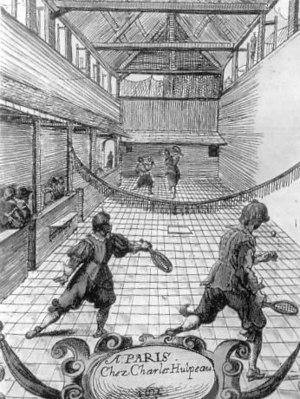
La salle du Jeu de paume est située nᵒ 1 rue du Jeu de paume, au cœur du quartier Saint-Louis, à Versailles. Elle est célèbre pour le serment du Jeu de paume qu'y prêtèrent les députés du Tiers état le 20 juin 1789.
Paris est une ville dont l'histoire est très marquée par le sport. Du jeu de paume dès le XIIᵉ siècle au football au XXIᵉ siècle, en passant par les courses hippiques et le cyclisme au XIXᵉ siècle, Paris a toujours connu la pratique du sport depuis au moins un millénaire.
Le sport en France est marqué par plusieurs phénomènes : une tradition sportive ancienne, un rôle prépondérant dans l'organisation du sport moderne et une grande variété de disciplines pratiquées à haut niveau. Si le palmarès international n'est pas au même rang, la tendance paraît s'inverser depuis la fin du XXᵉ siècle. La France pèse en effet moins qu'avant sur les enjeux du sport mondial, alors que le palmarès des sportifs français, depuis les années 1990, la place désormais clairement dans les toutes meilleures nations sportives.
Le sport est un ensemble d'exercices physiques se pratiquant sous forme de jeux individuels ou collectifs pouvant donner lieu à des compétitions.
Présentation chronologique, par date, d'évènements historiques de la ville de Paris la capitale de la France.
Vers 1300, le rimeur Guillot de Paris compose une première liste des noms de rues de Paris dans Le Dit des rues de Paris. Ce document indique que la capitale comptait 310 rues dont 80 dans le quartier d'Outre-Petit-Pont, 36 dans la Cité et 114 dans le quartier d'Outre-Grand-Pont.
Le jeu de paume est un sport, pratiqué depuis plusieurs millénaires. Initialement joué à main nue ou gantée de cuir, il est ensuite devenu un sport de raquettes. Il est l'ancêtre direct de la pelote basque, de la pelote valencienne, de la balle pelote, du jeu de balle au tambourin, du tennis et plus généralement de tous les sports de raquette. Un joueur de paume est un paumier ou paumiste. Dans les jeux de paume, on trouve deux disciplines : la courte paume qui se joue en salle avec une galerie et la longue paume qui se joue en extérieur. Cet article porte sur la courte paume.